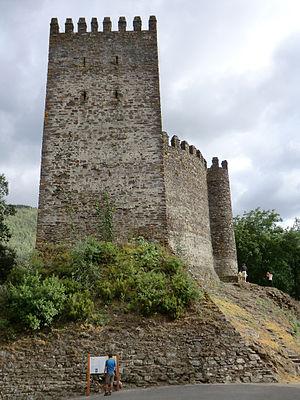
Cet article recense les monuments nationaux du district de Coimbra, au Portugal.